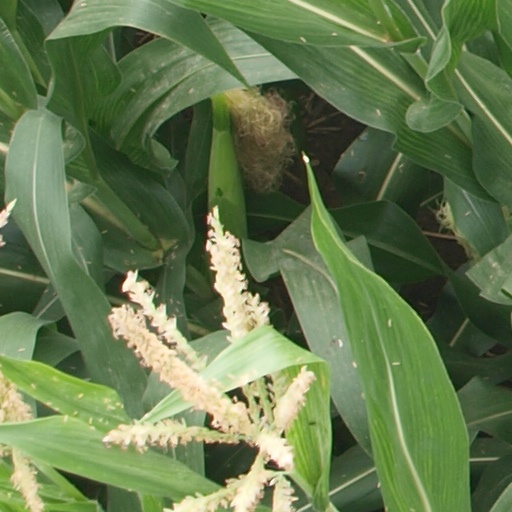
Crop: maize; corn